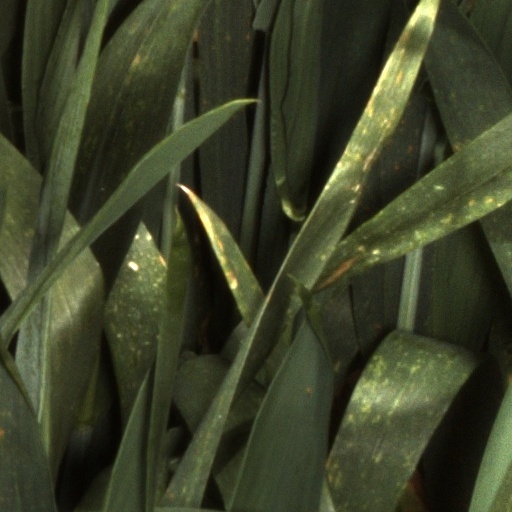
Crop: wheat